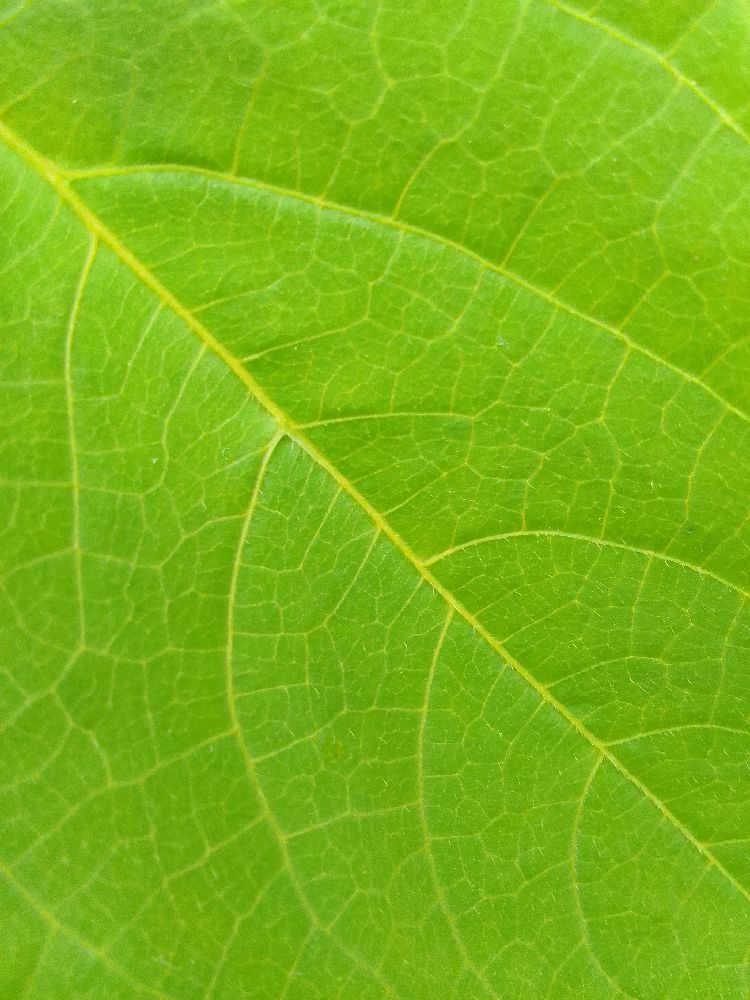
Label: healthy